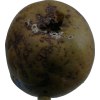
Label: pear